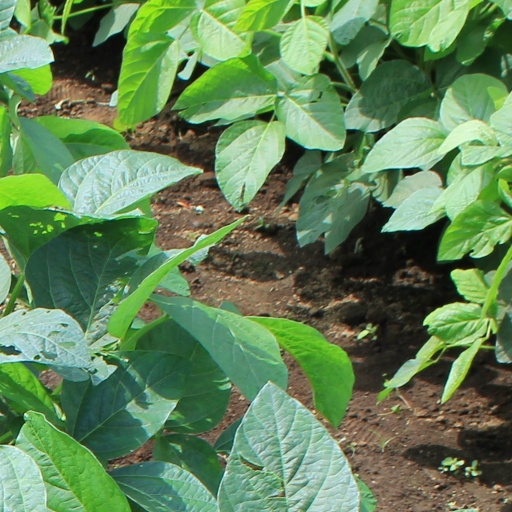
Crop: soybean